Dearborn–Putnam controversy

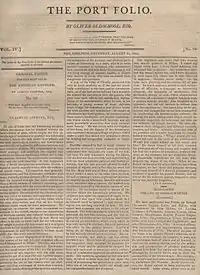
Cover of "The Port Folio"

The controversy began in 1818, 43 years after the Battle of Bunker Hill, when Henry Dearborn, who at the time was a Major General, published an account of his experience as a young captain at Bunker Hill in the April 1818 edition of "The Port Folio", a Philadelphia-based publication and leading political journal. At the time Dearborn was running for governor of Massachusetts against the incumbent John Brooks. Being a Republican in a largely Federalist state, Dearborn badly needed favorable press on his side. When Charles Miner, the editor of "The Port Folio", asked Dearborn to verify and edit a British soldier's map depicting the Battle of Bunker Hill, he jumped at the opportunity. However Dearborn went further than that and gave a 14-page account of the battle. In the process he accused the now deceased General Putnam, a popular patriot and Revolutionary War veteran, of incompetence, cowardly leadership and failing to provide support for the retreating American troops. Dearborn's accusations were completely unexpected and generally frowned upon, causing a political and a soon to be social controversy throughout New York and New England that lasted generations.